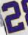
Number: 2